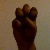
The image shows a hand gesture representing the letter 'E' in Indian Sign Language.